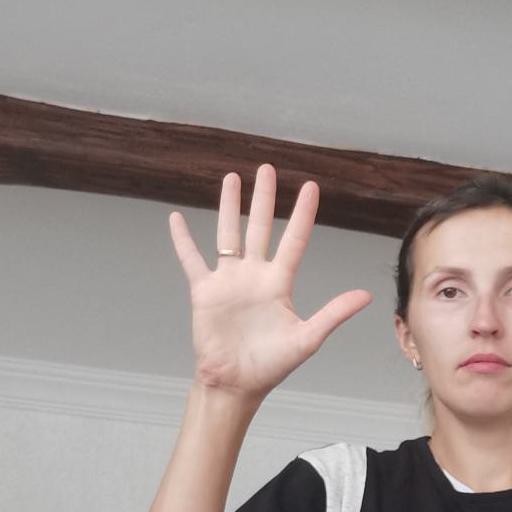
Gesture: palm